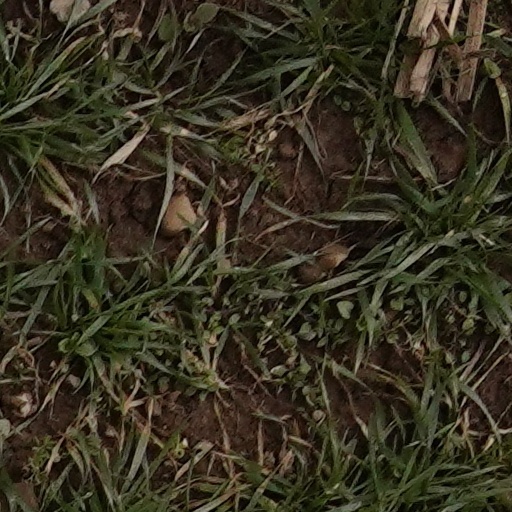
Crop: wheat